Norfolk Street Historic District

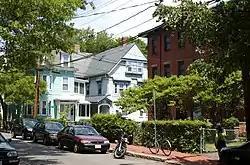

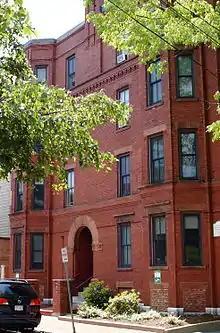

The Norfolk Street Historic District is a historic district at Norfolk Street between Suffolk and Bishop Allen Streets in Cambridge, Massachusetts. It encompasses two distinct phases of 19th century residential development in the city: a period in the 1840s when a series of Greek Revival cottages was built (on the odd-numbered side of the street), and the 1880s, when four-story "hotel" (apartment house) construction predominated (on the even-numbered side of the street). Many of the Greek Revival cottages have been altered, although that at 73 Norfolk is particularly well preserved. The district features works by James Fogerty and other local architects.